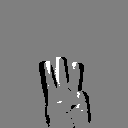
ASL letter: w